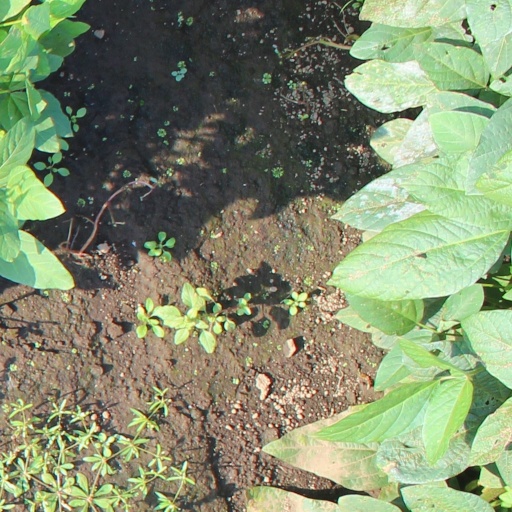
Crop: soybean